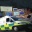
Label: ambulance